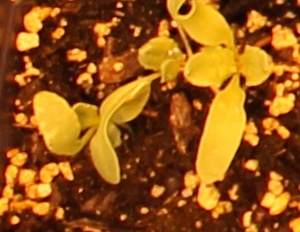
Label: Sugar beet